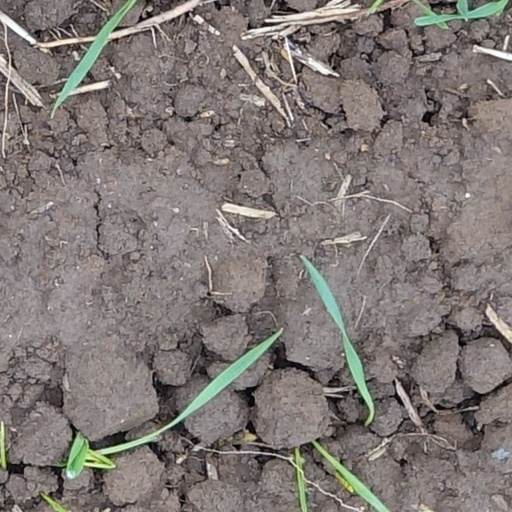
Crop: wheat